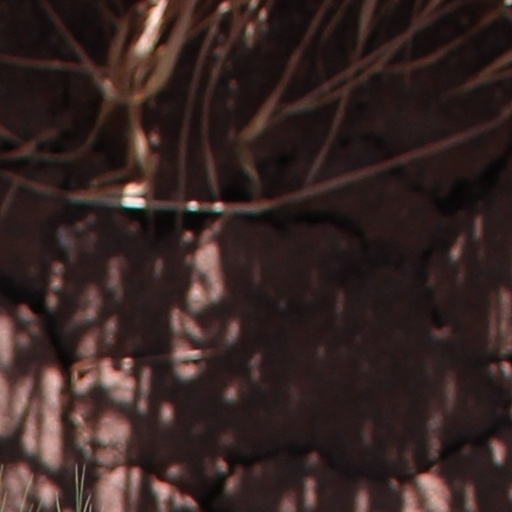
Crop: wheat